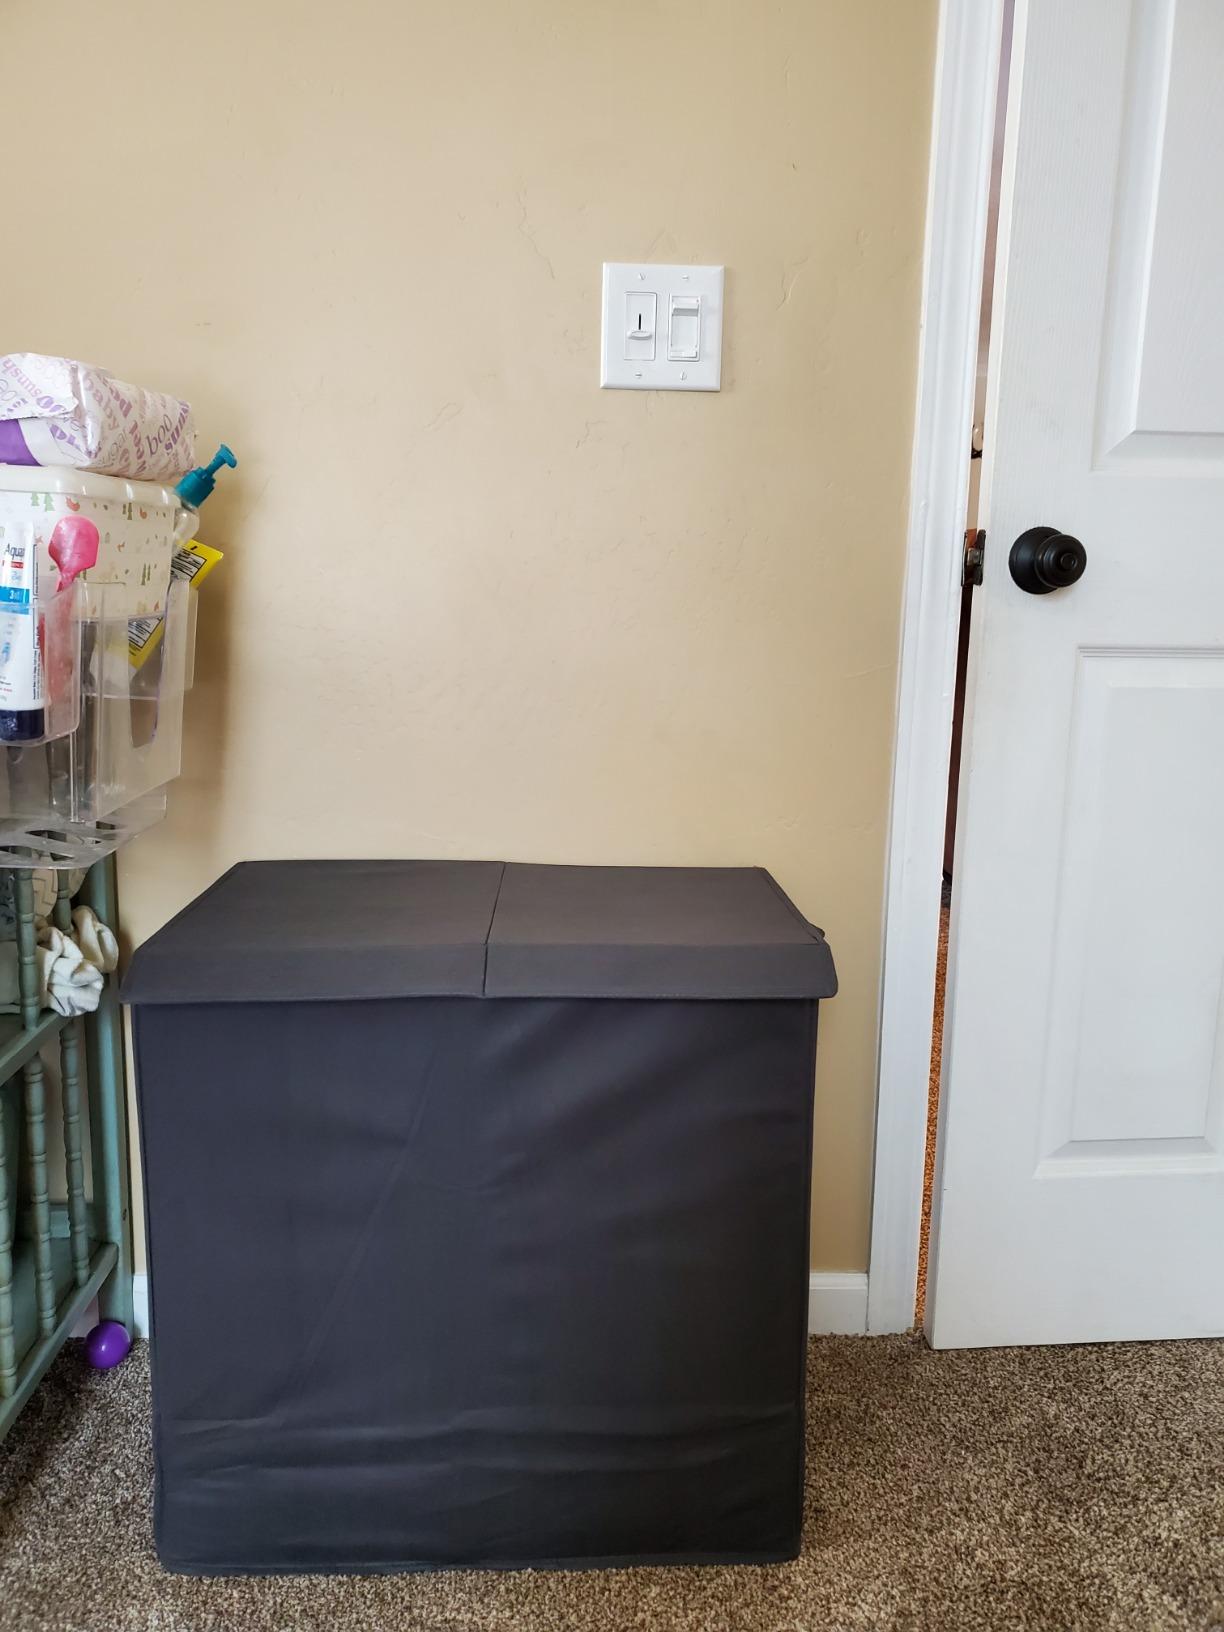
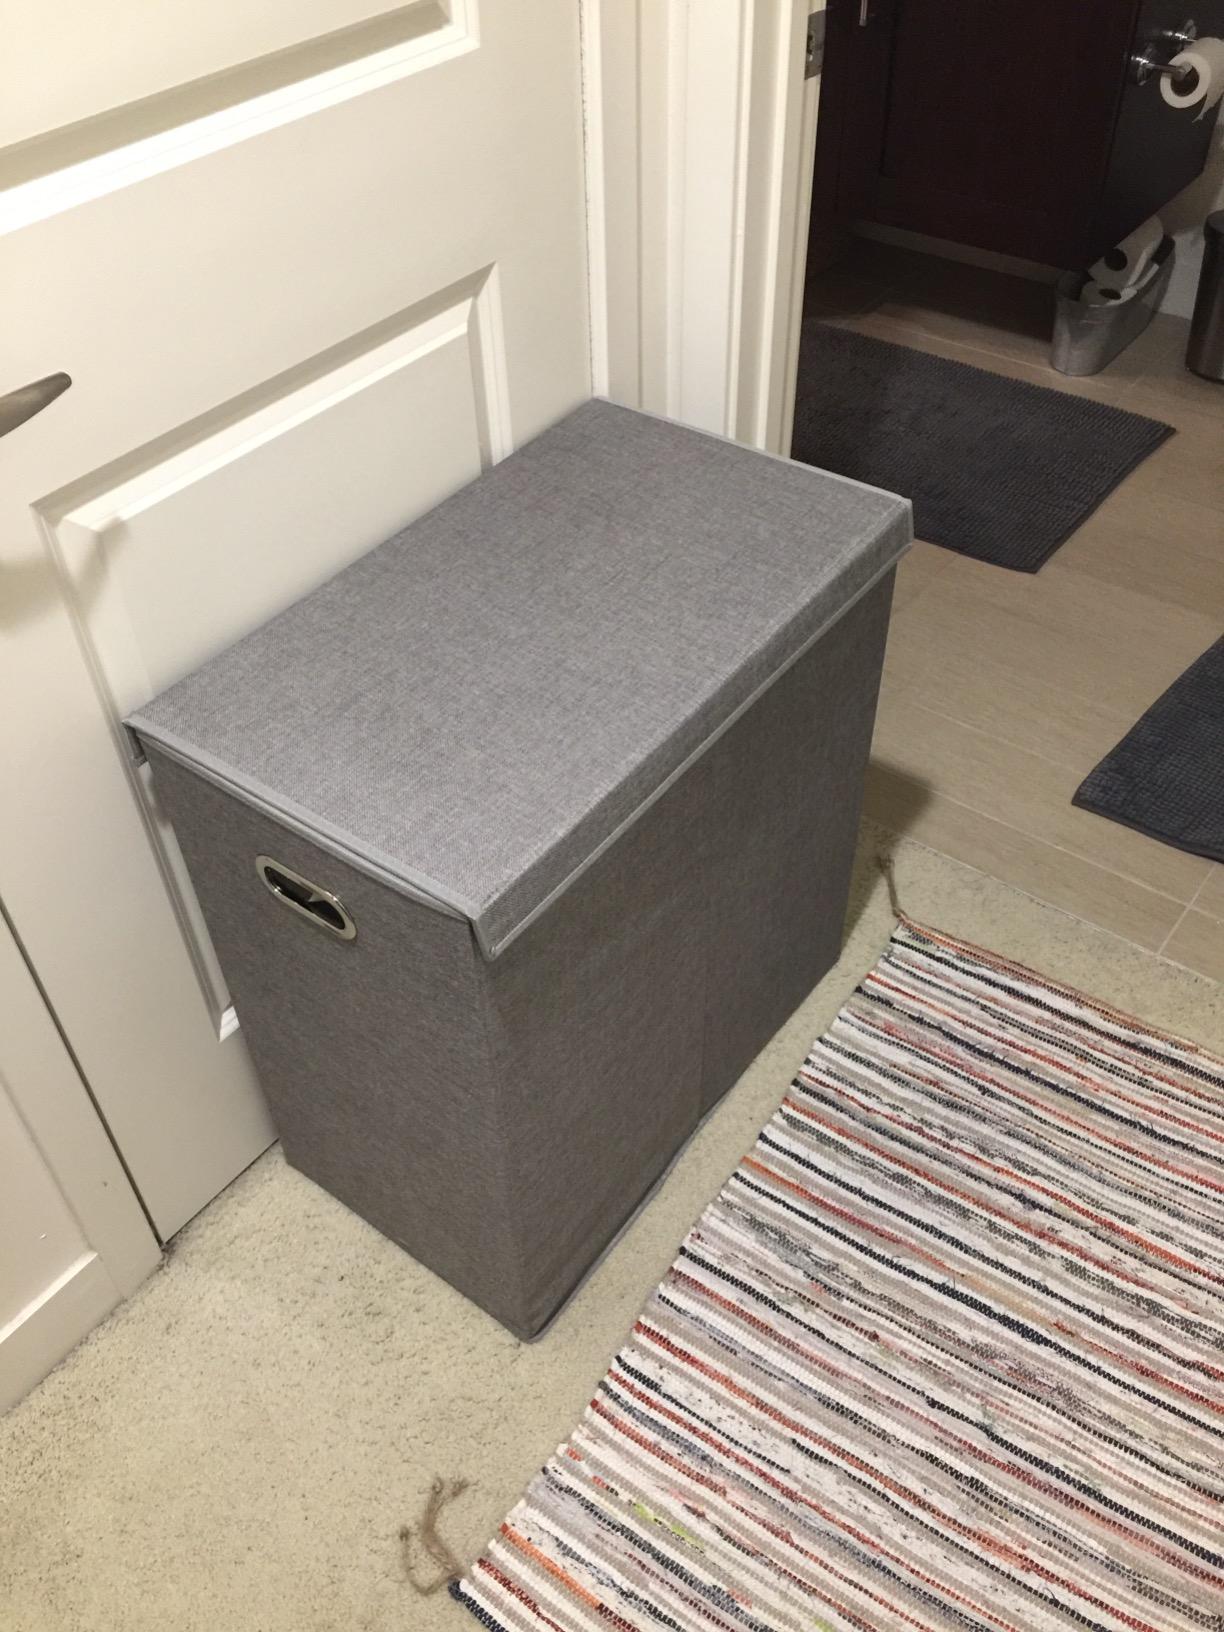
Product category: items_hamper
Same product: yes